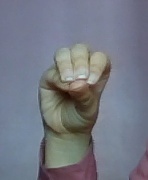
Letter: ha